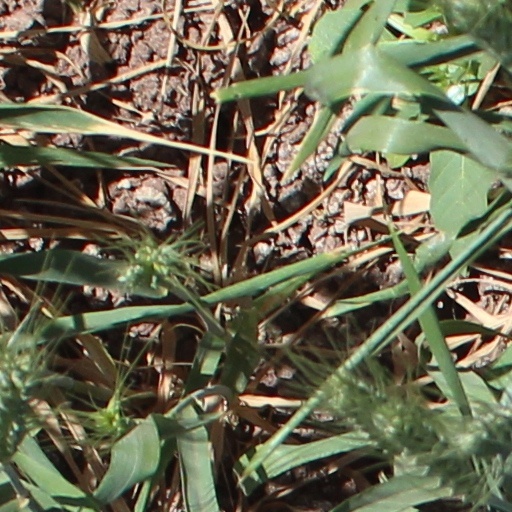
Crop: wheat